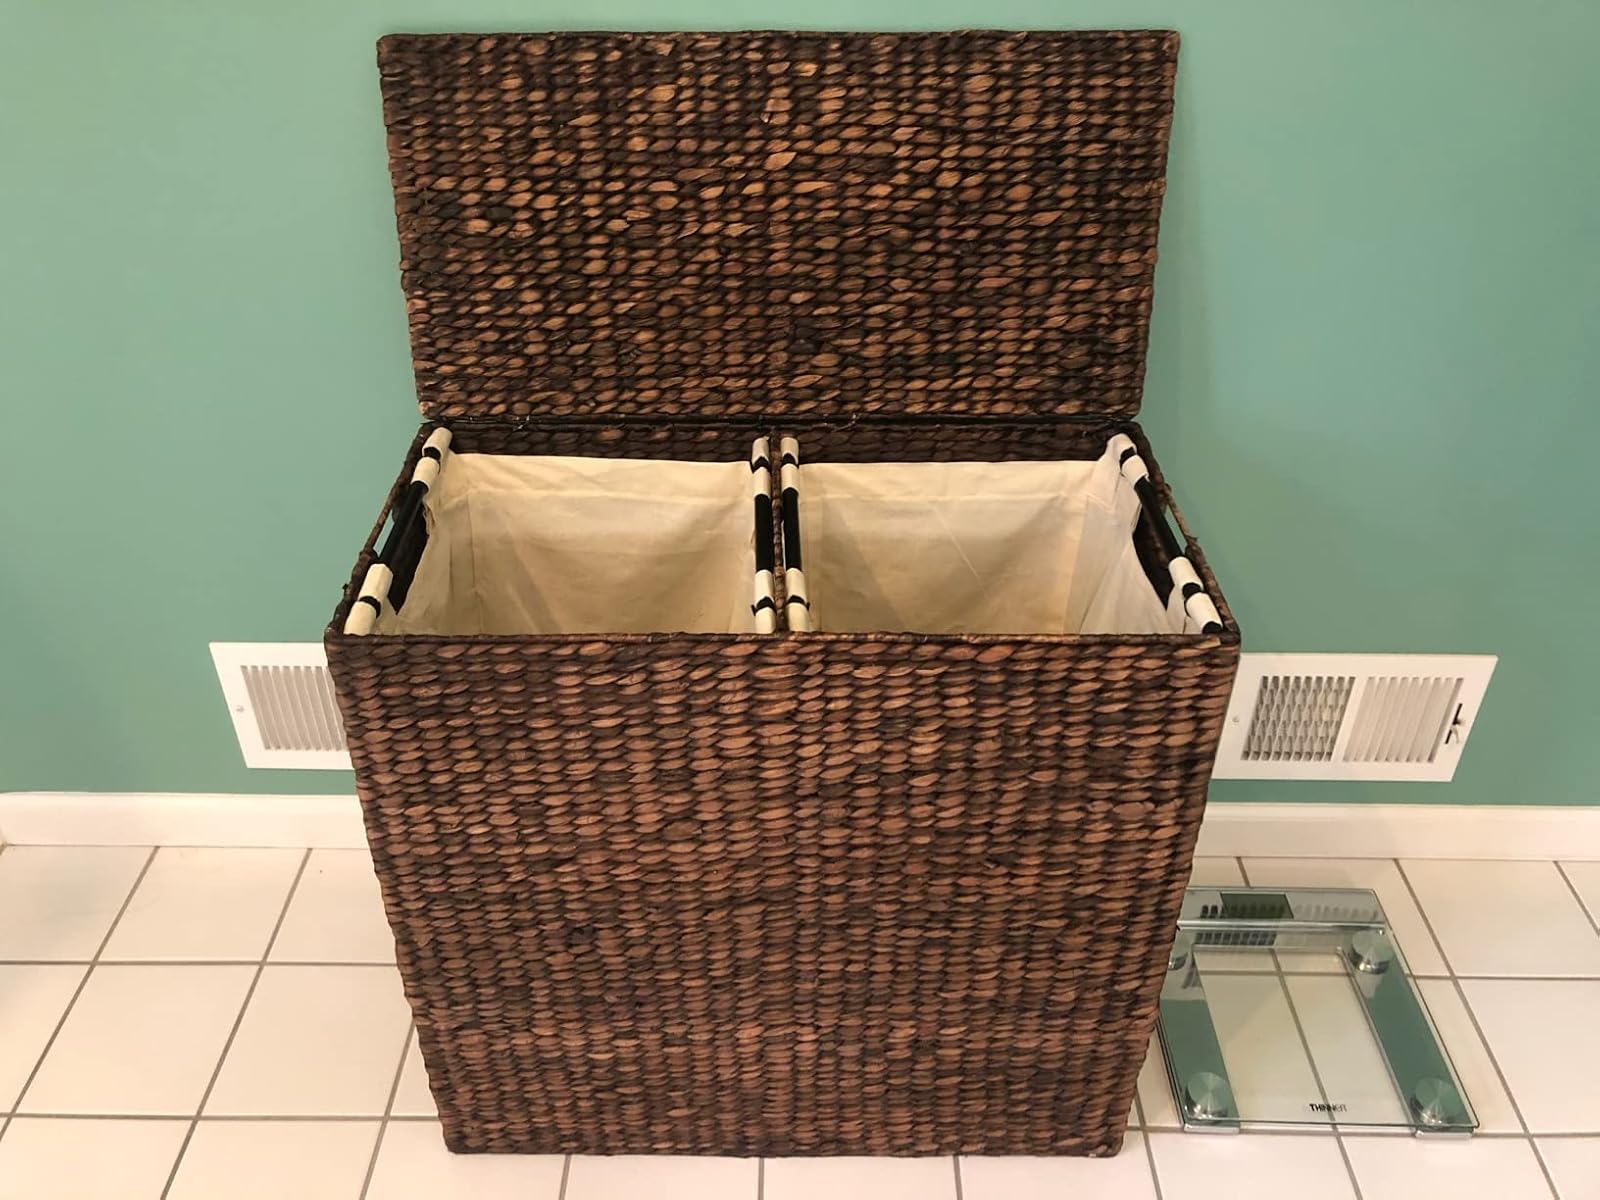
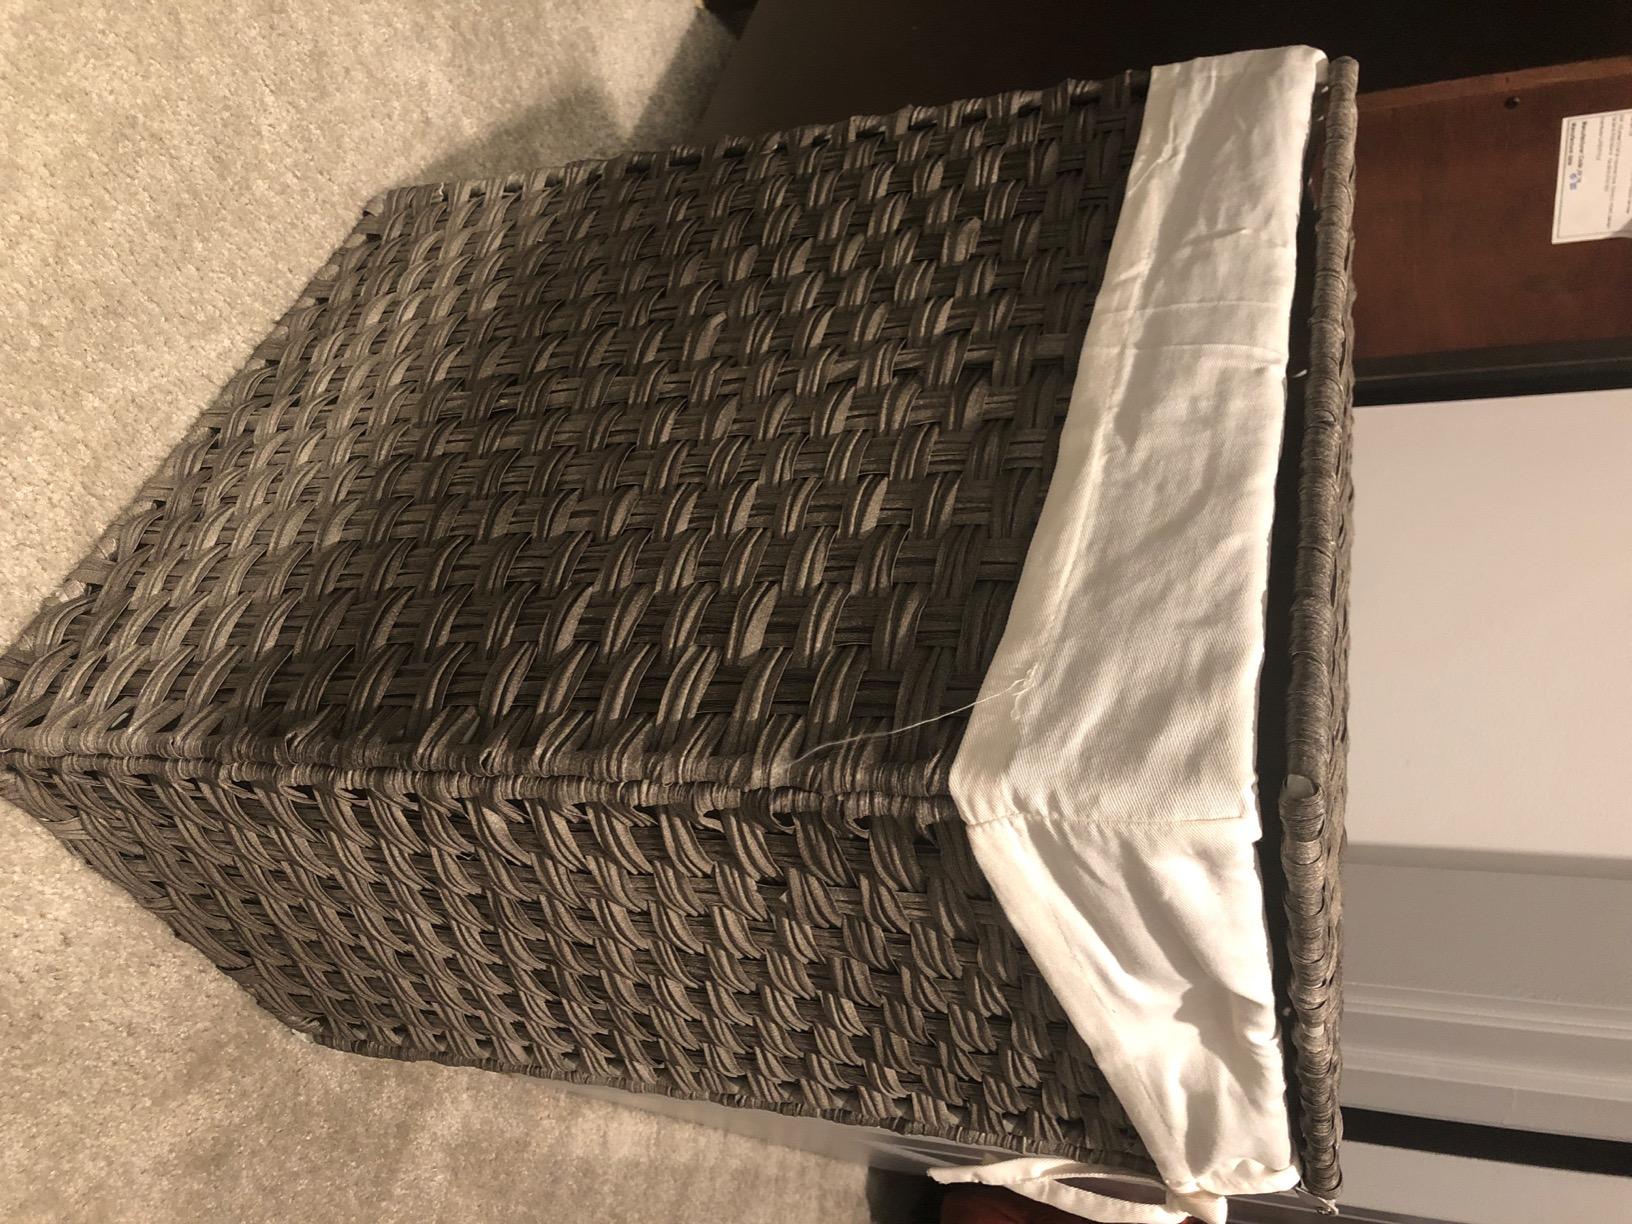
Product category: items_hamper
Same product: no